Cauchois dialect

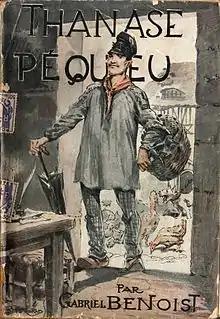
, published Rouen in 1933, a collection of stories in Cauchois by Gabriel Benoist.

Cauchois is one of the eastern dialects of the Norman language that is spoken in and takes its name from the Pays de Caux region of the Seine-Maritime department.